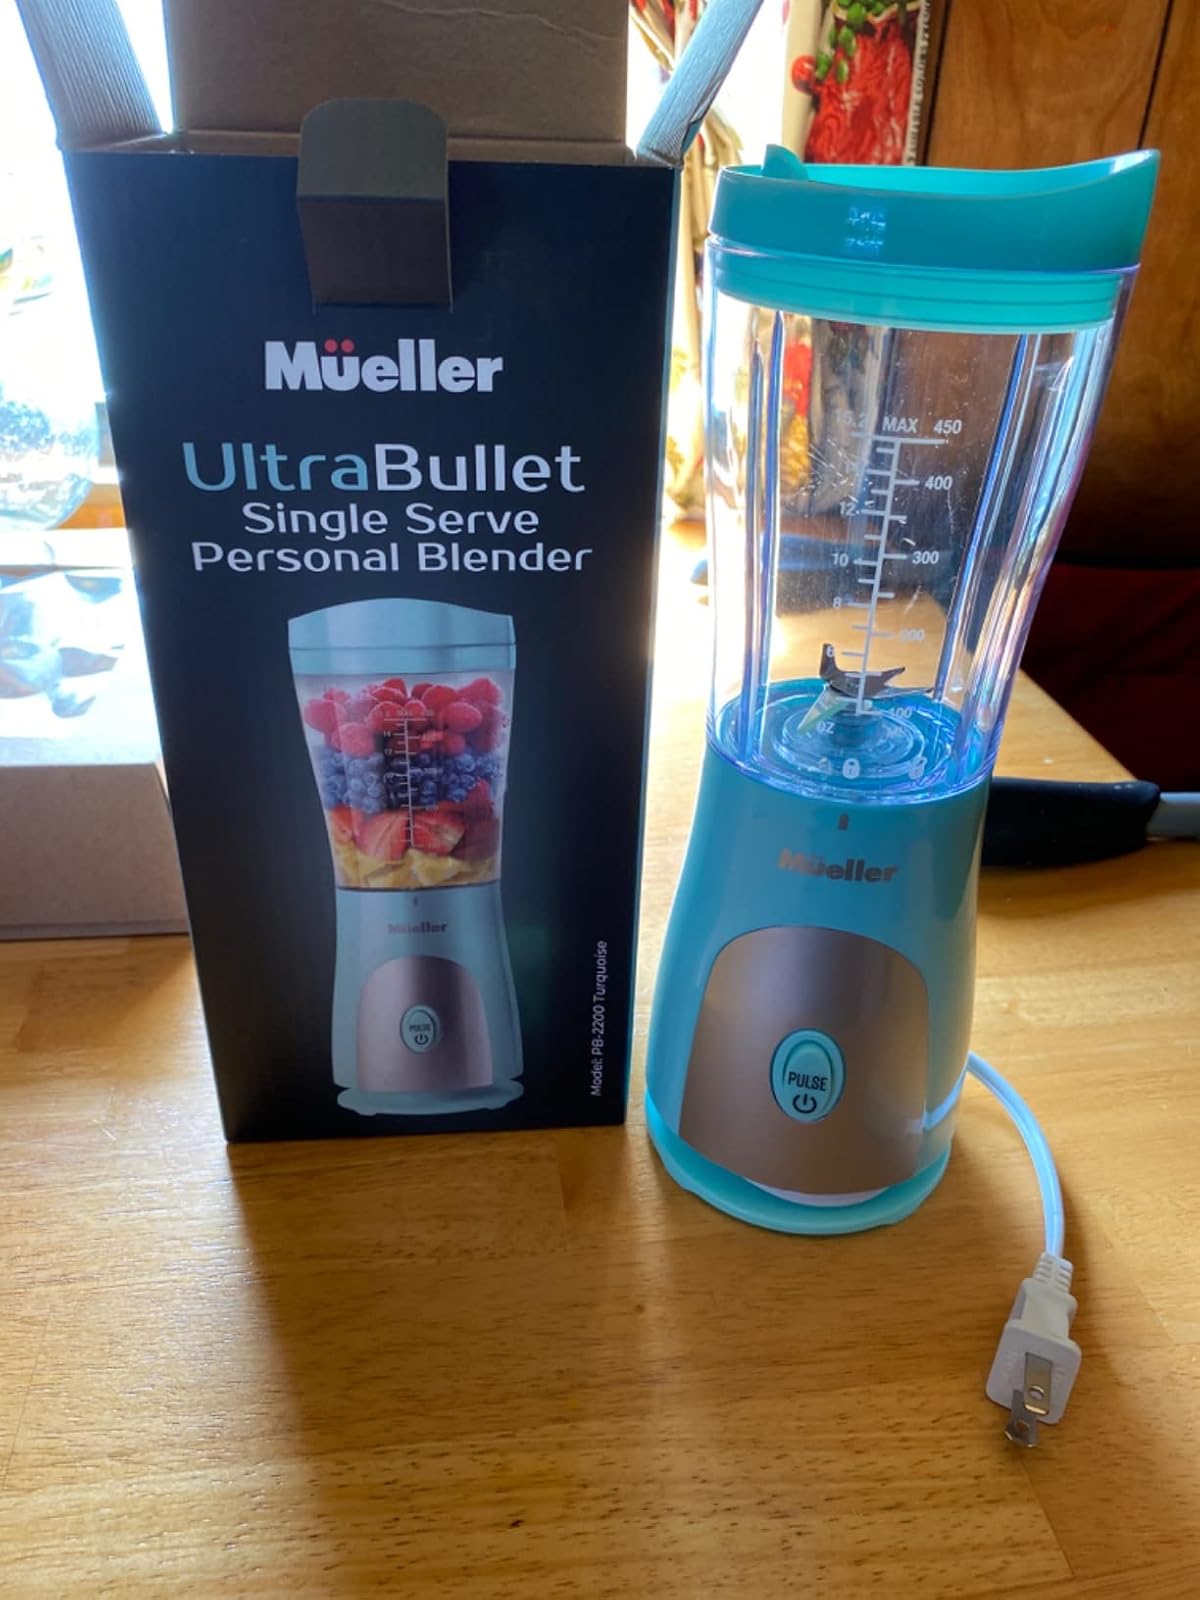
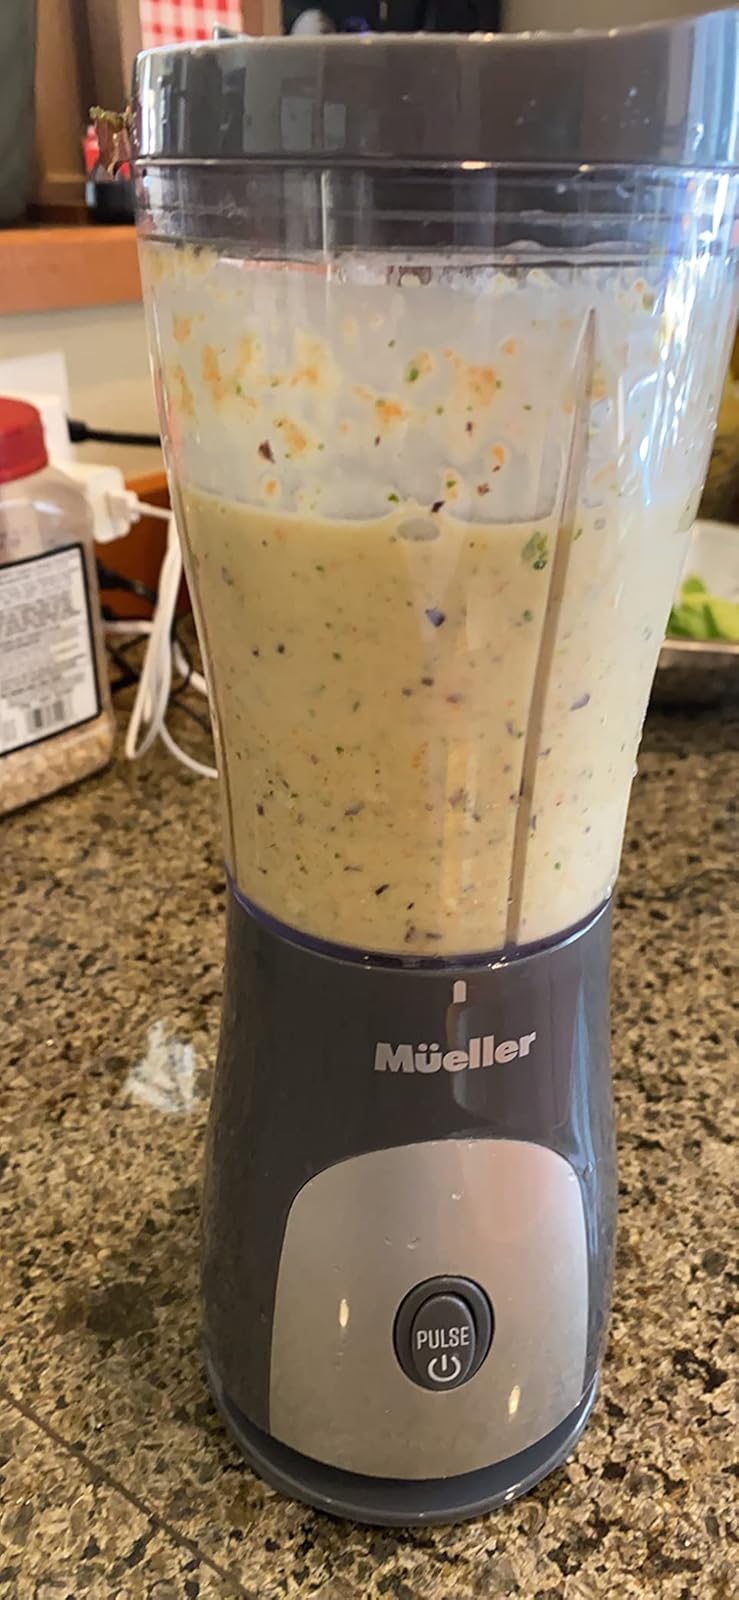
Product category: items_blender
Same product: no